Describe the emotion expressed in this image:  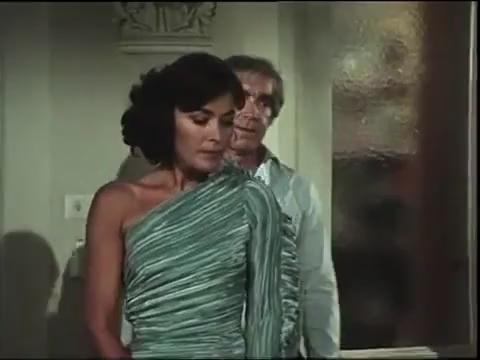
This person displays Suffering, valence and arousal with low intensity.